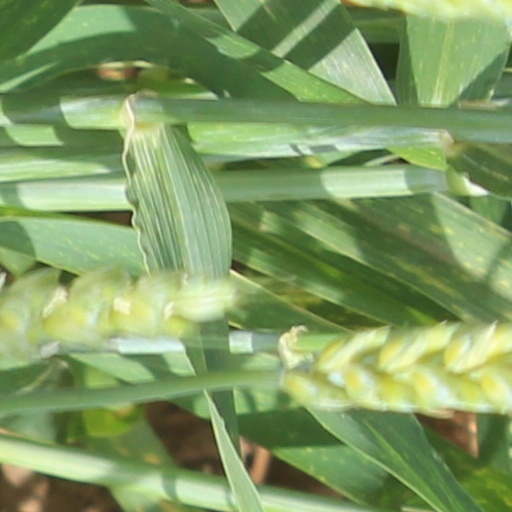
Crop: wheat